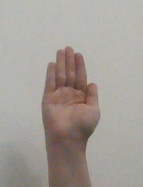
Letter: seen